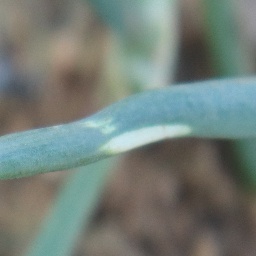
Label: Iris yellow virus